American Biofuels Now

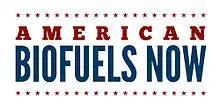
American Biofuels Now logo

America Biofuels Now seeks a homegrown solution to reduce America's dependence on foreign oil, although the US now exports more oil than it imports. They advocate for expansion of biofuels by letting the market pick winners and losers.